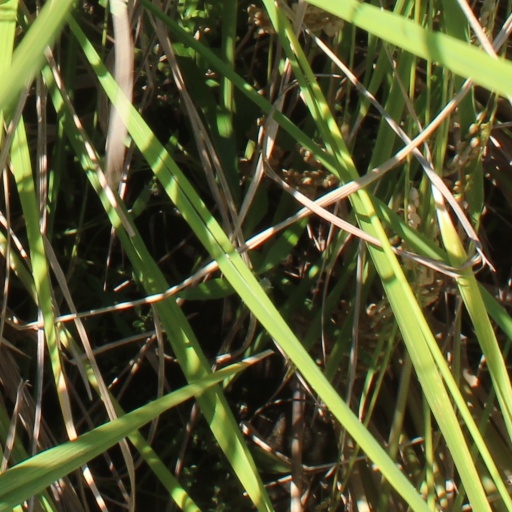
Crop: rice